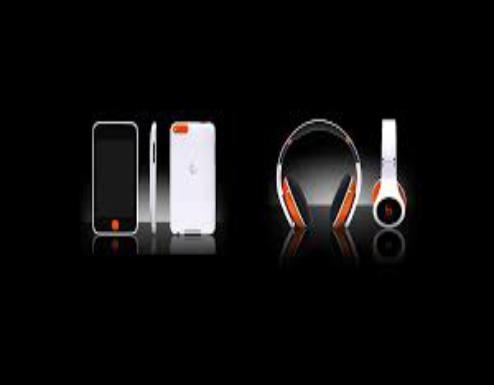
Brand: BEATS BY DRE
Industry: Electronic